Alexandr Zubkov

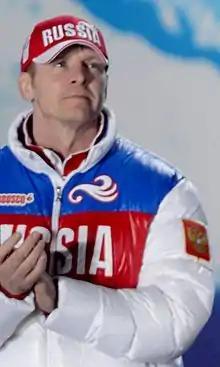
Alexandr Zubkov at the 2014 Olympics

Alexandr Yuryevich Zubkov (born 10 August 1974) is a Russian retired bobsledder who has competed since 1999. Competing in four Winter Olympics, he won two medals with a silver in 2006 (four-man) and a bronze in 2010 (two-man). On 24 November 2017, he was found guilty of doping offences and stripped of his medals from the 2014 Winter Olympics.